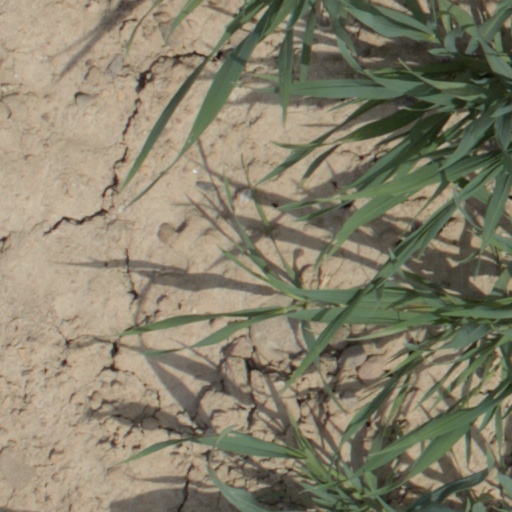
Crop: wheat